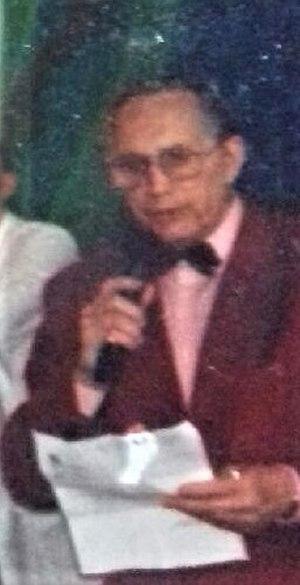
Zappy Max en 1989
Max Doucet, dit Zappy Max, né à Paris le 23 juin 1921 et mort le 16 juin 2019, est l'un des animateurs radiophoniques les plus célèbres en France et en Belgique des années 1950 aux années 1980, travaillant pour Radio Luxembourg et Radio Monte-Carlo. Monsieur Champagne a été son partenaire.